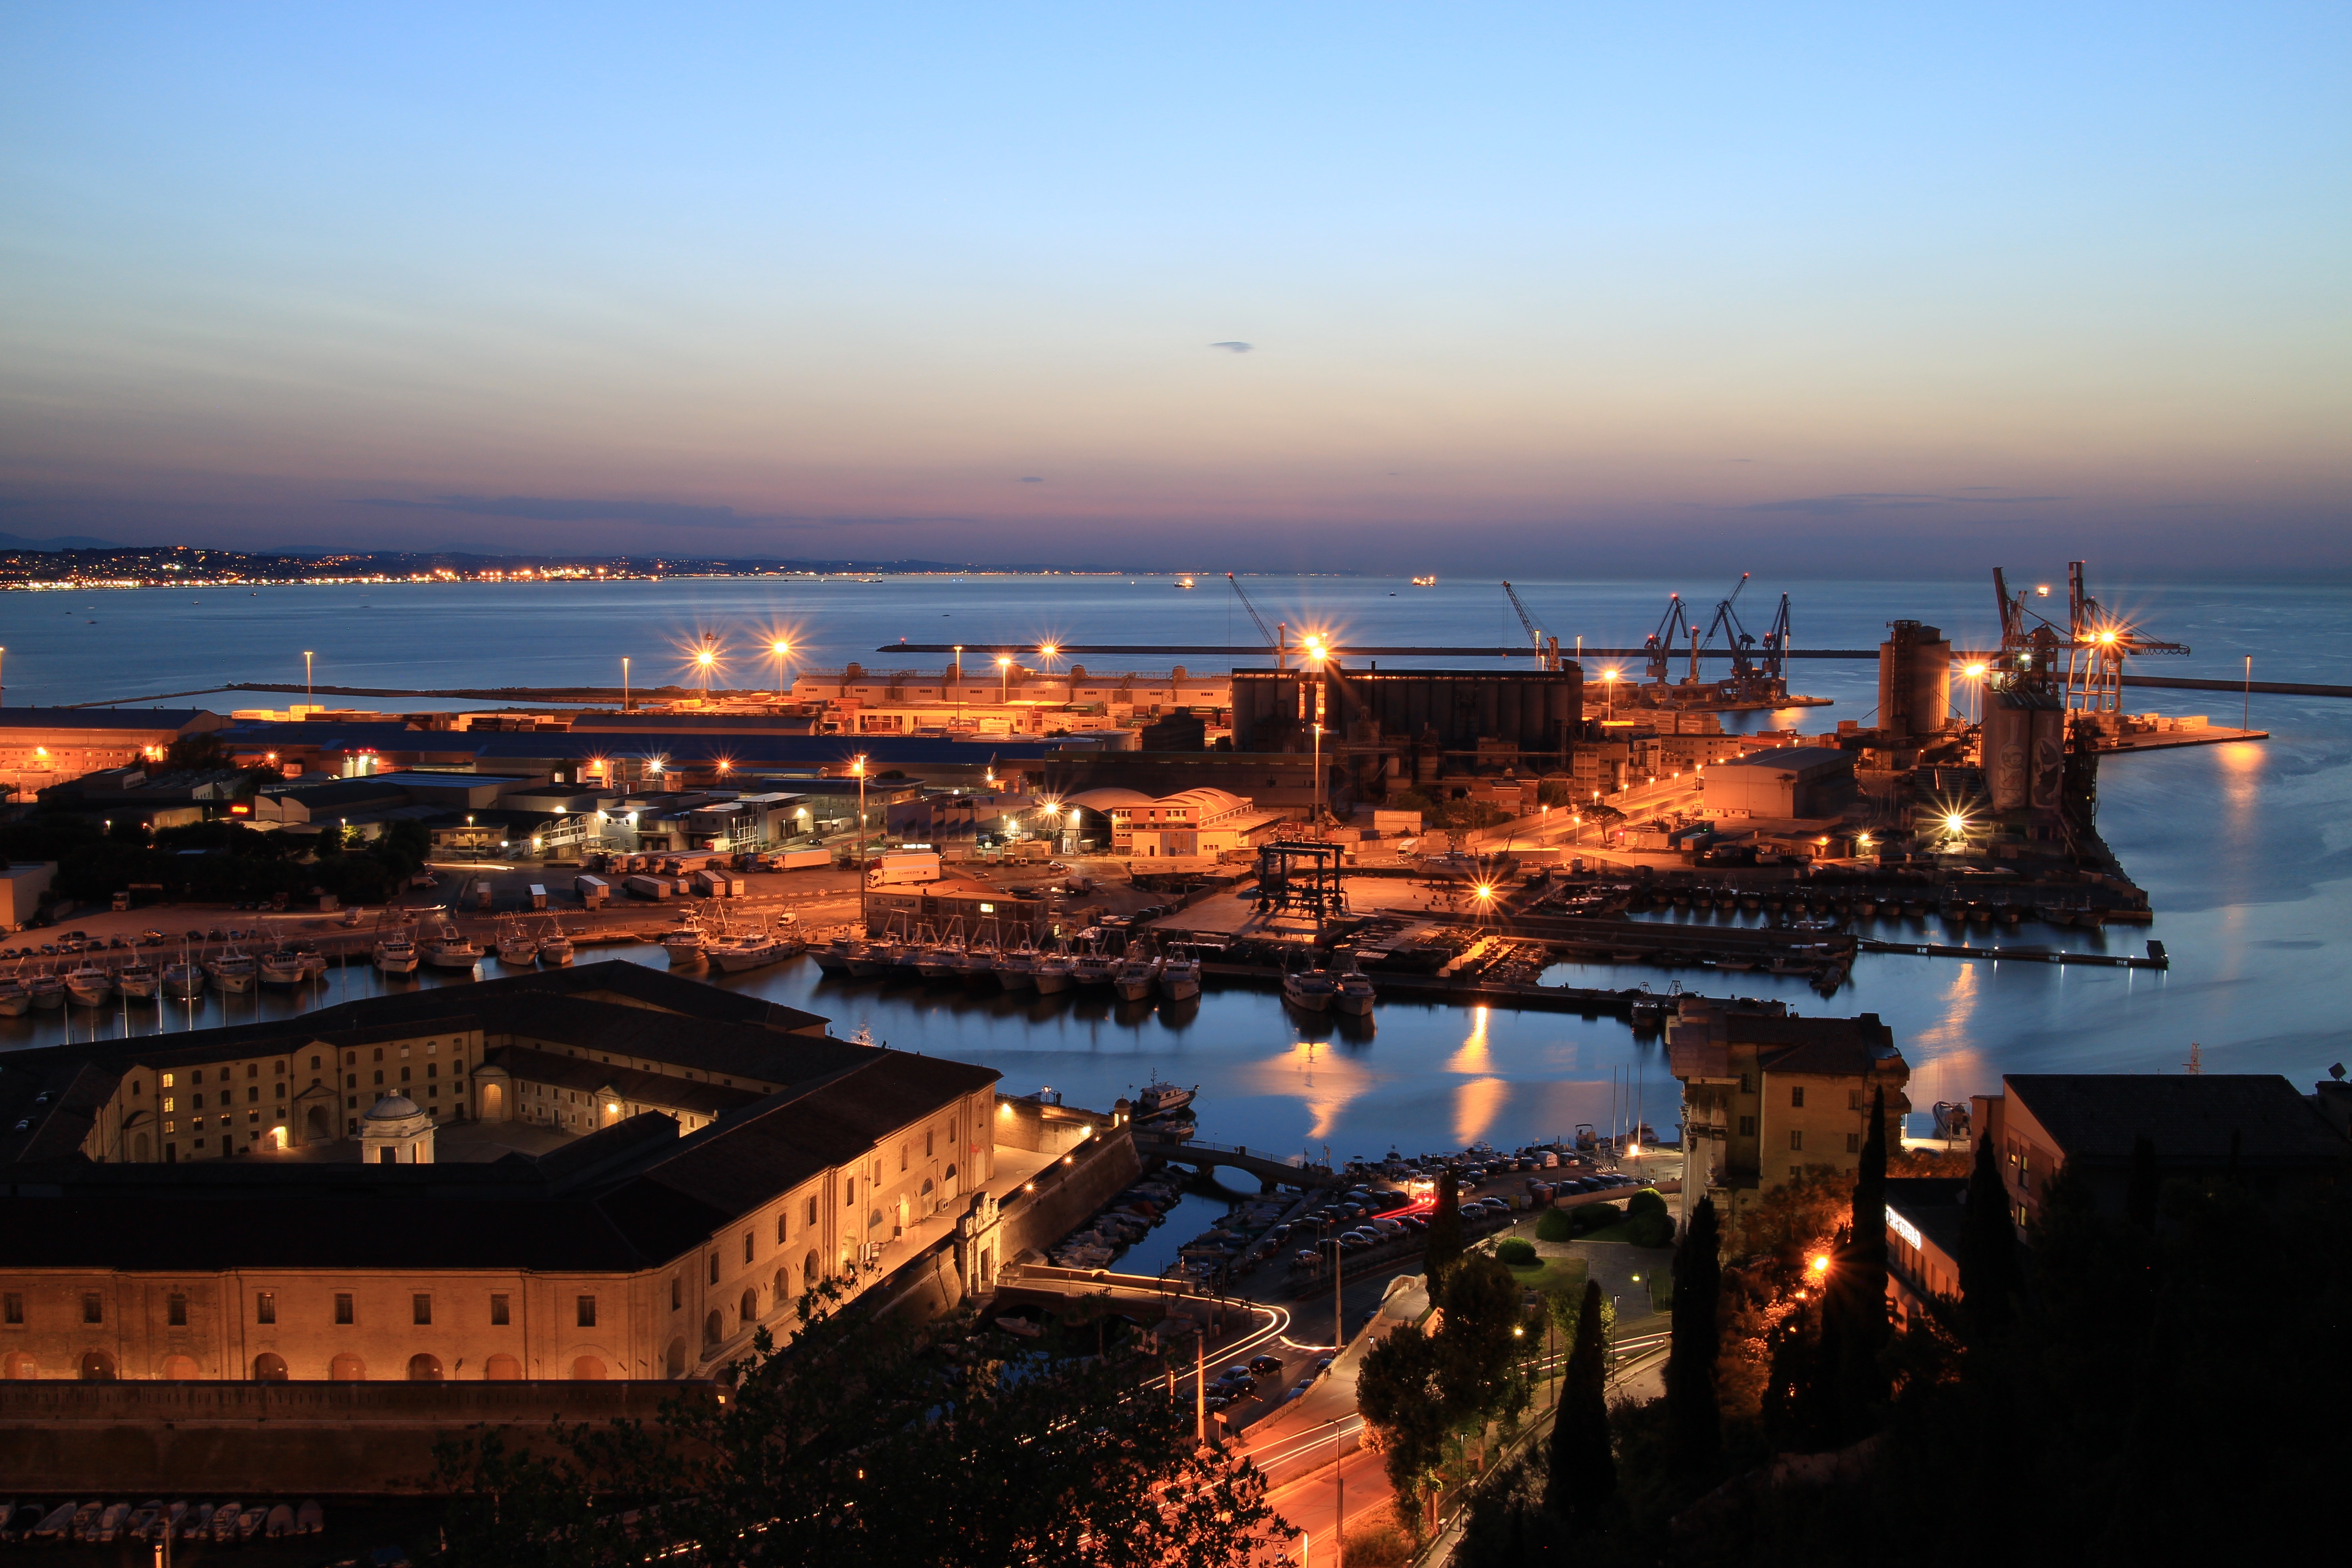
landscape, sea, coast, horizon, dock, sunset, skyline, night, dawn, city, monument, cityscape, dusk, evening, reflection, italy, harbor, marina, port, porto, adriatic sea, brands, ancon